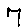
Label: 7